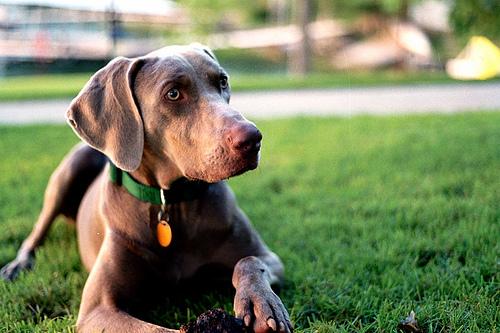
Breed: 235-n000096-Weimaraner